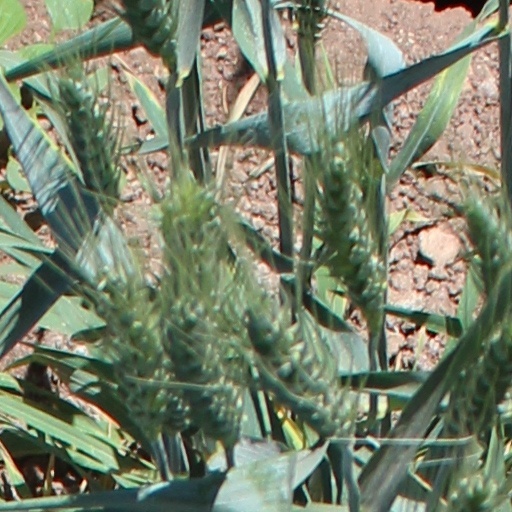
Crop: wheat